Niclas Alexandersson

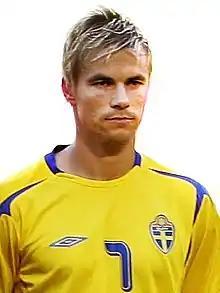
Alexandersson with Sweden at the 2006 FIFA World Cup in Germany

Jens Niclas Alexandersson (born 29 December 1971) is a Swedish former professional footballer who played as a right winger and right back.